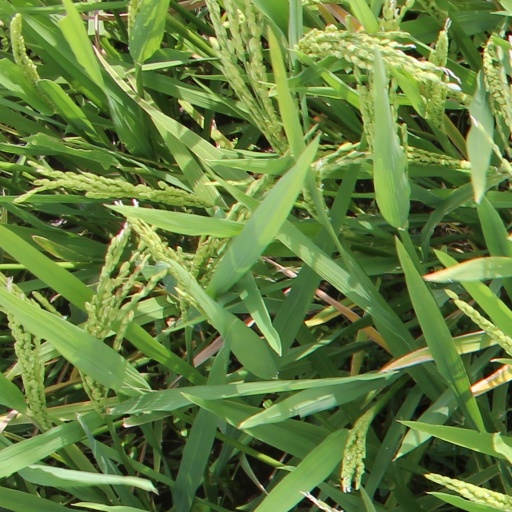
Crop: rice